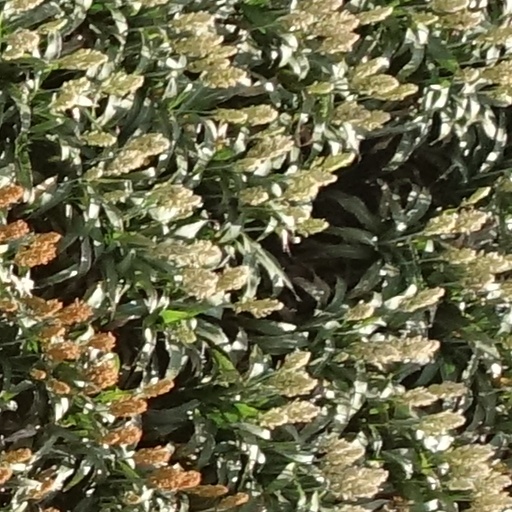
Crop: sorghum